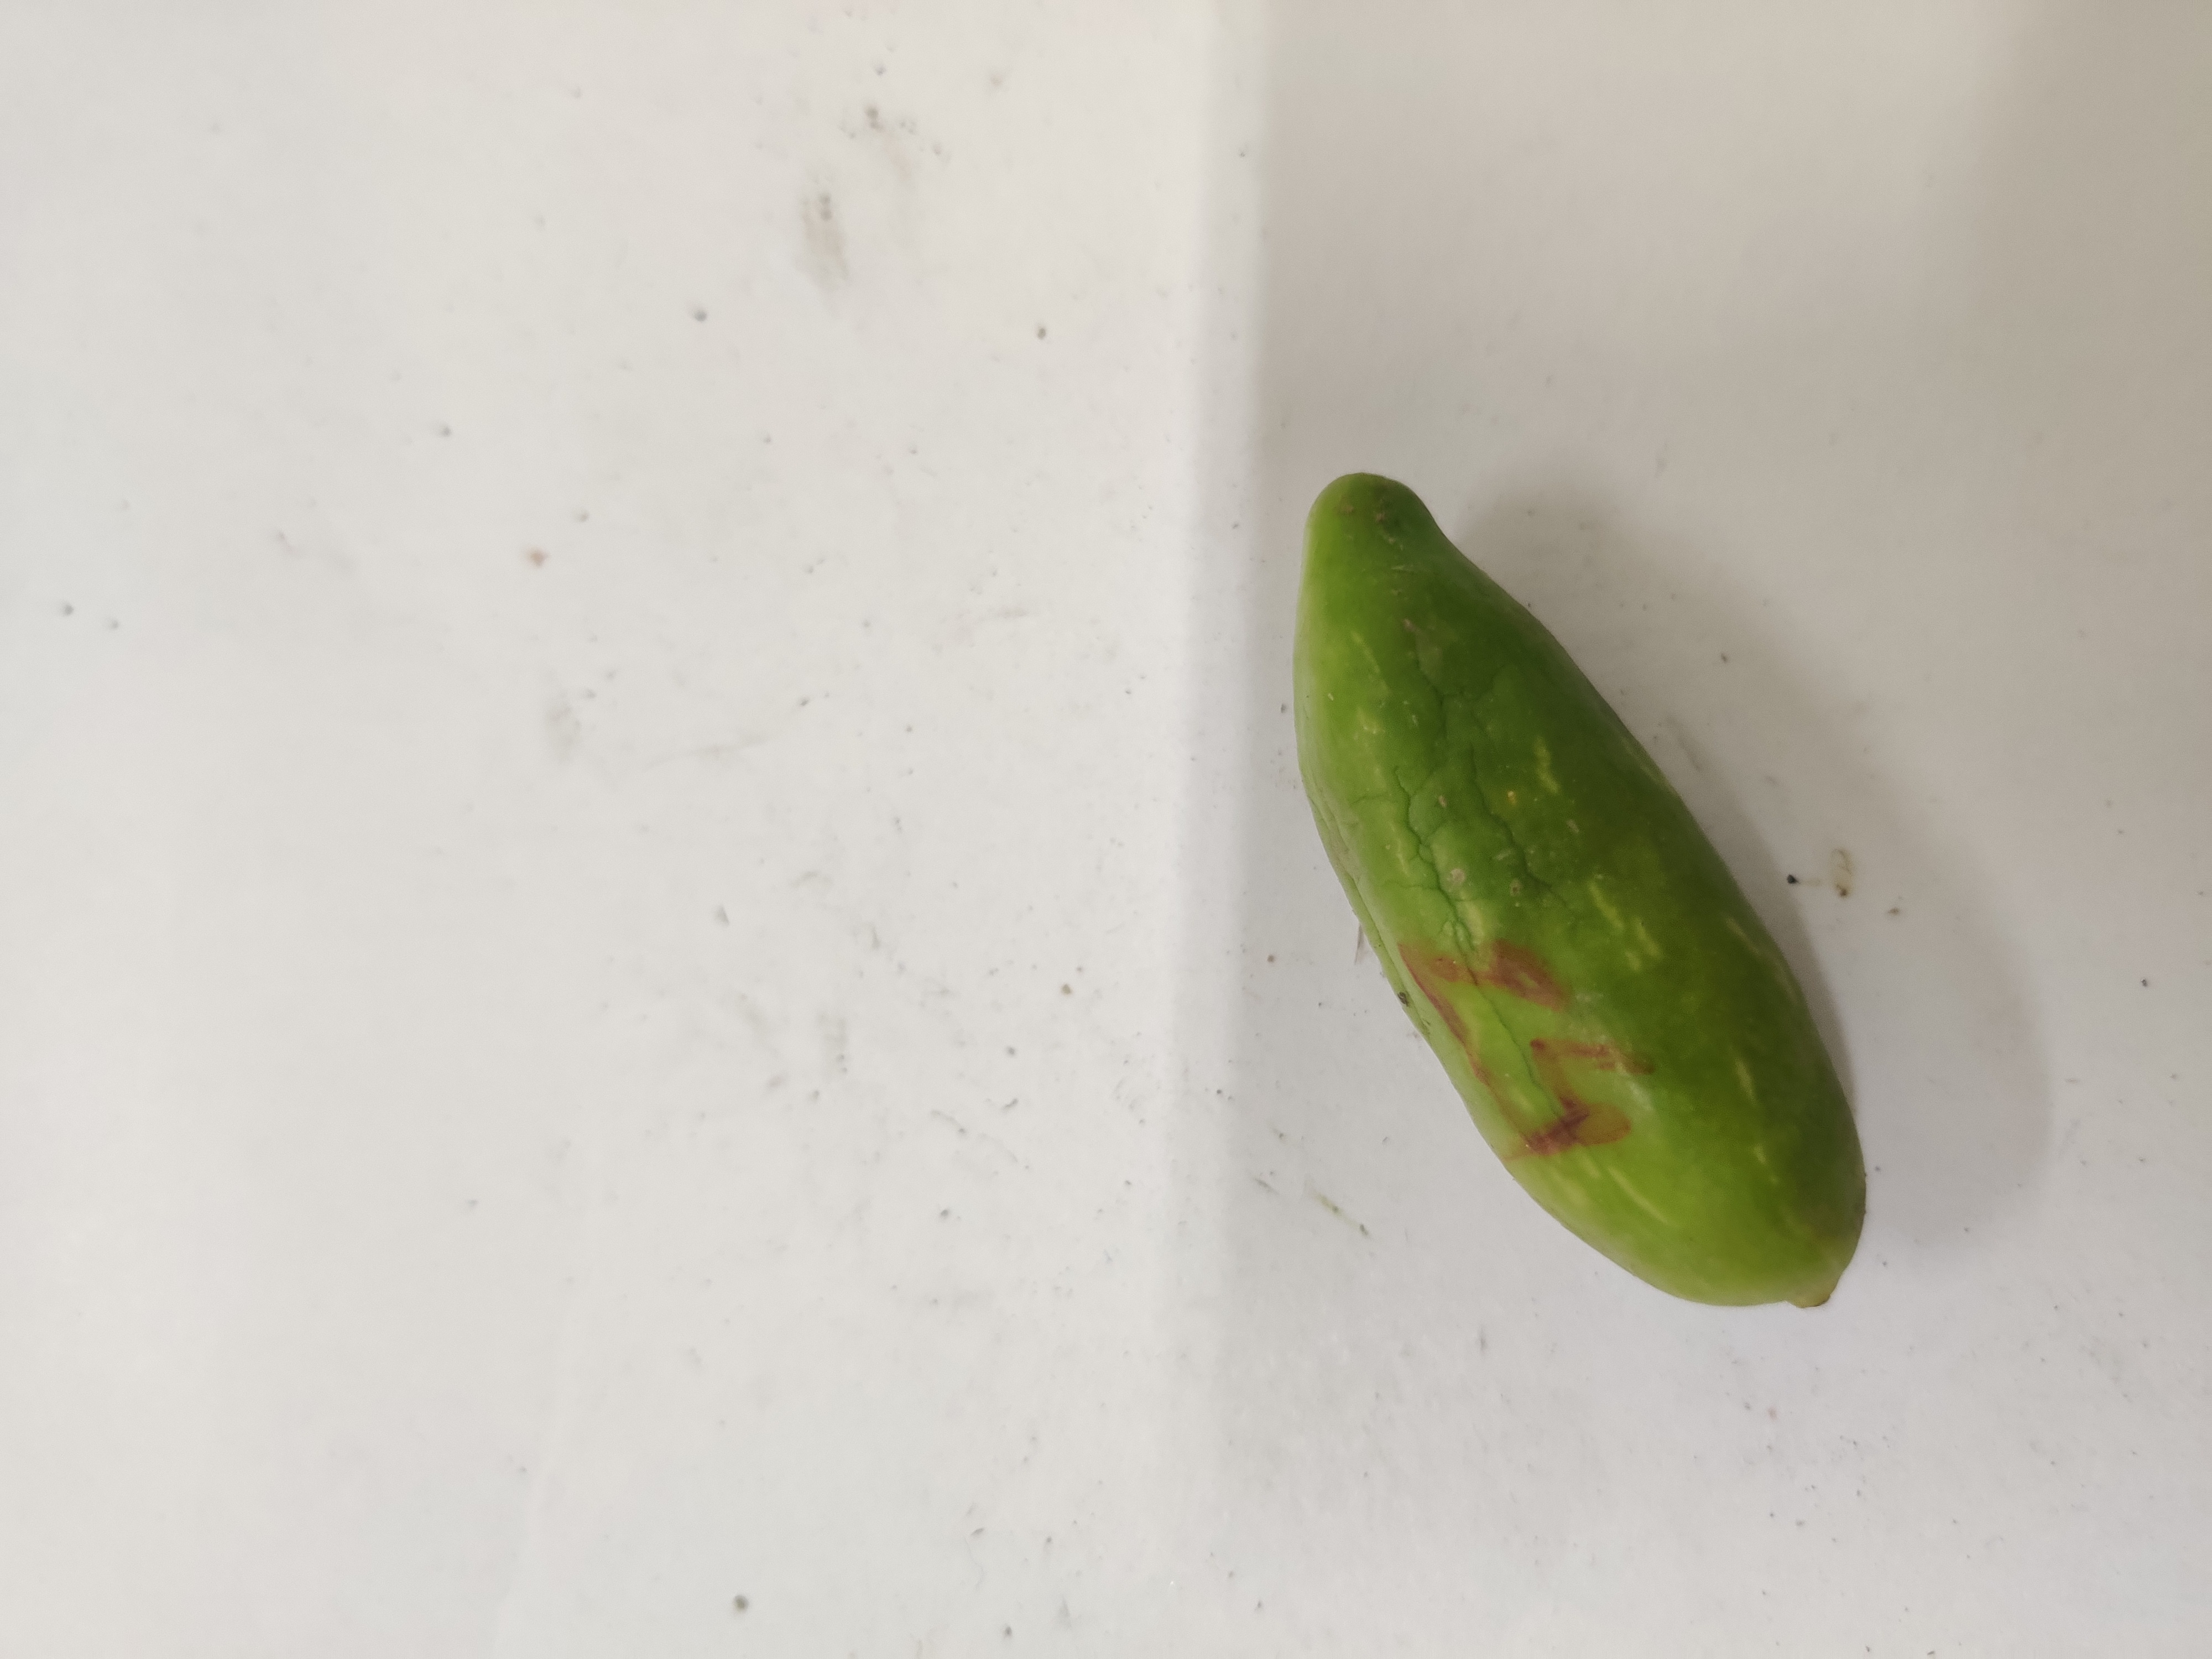
Crop: Ivy Gourd
Condition: Damaged